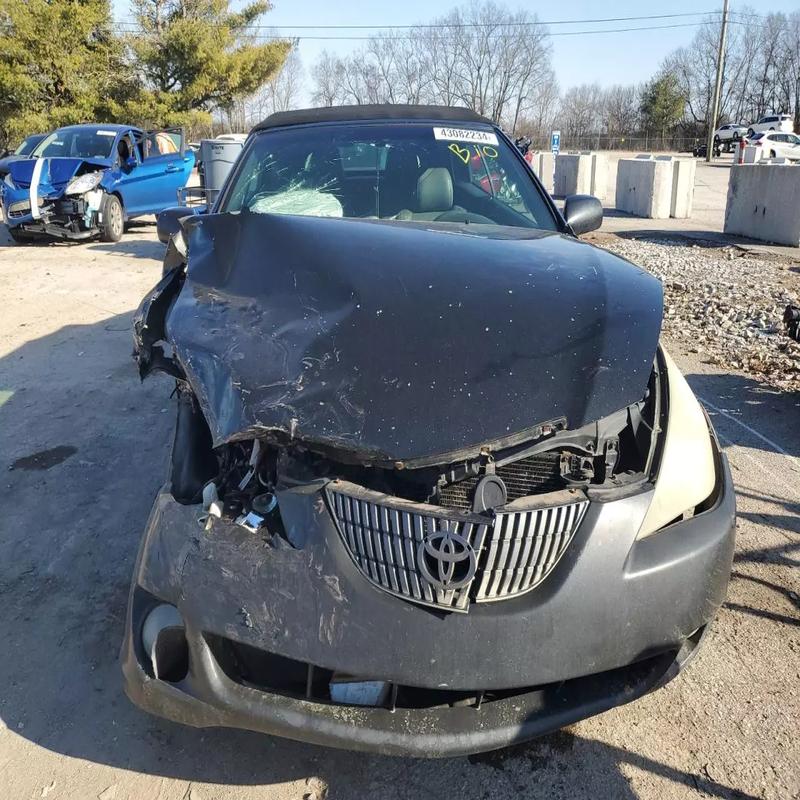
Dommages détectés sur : pare-choc avant, feu avant droit, capot, pare-brise avant, aile avant droite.
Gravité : majeur